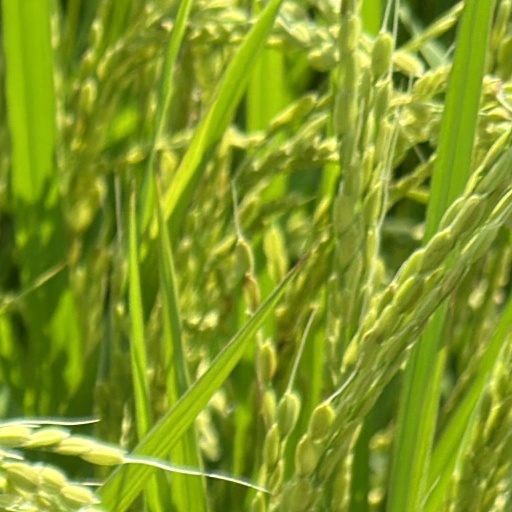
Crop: rice